The Wants (band)

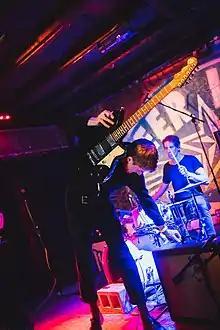
The Wants performing at SXSW 2019

The Wants are an American no wave band from New York City.